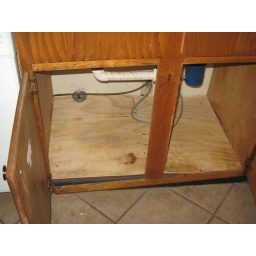
Kitchen - damaged cabinet flooring under sink